Into the Woods (film)

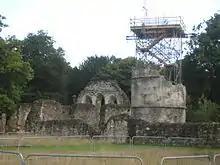
Rapunzel's tower under construction at Waverley Abbey in Farnham, Surrey.

Also in May, Jake Gyllenhaal and Chris Pine entered negotiations to play the Princes. Gyllenhaal dropped out due to scheduling conflicts with another film, "Nightcrawler", and was replaced by Billy Magnussen. One month later, Anna Kendrick began talks to play Cinderella. In June 2013, Walt Disney Studios publicly announced that the film had been greenlighted, and scheduled a release date for Christmas Day 2014. In July, MacKenzie Mauzy, Tammy Blanchard, Lucy Punch and Daniel Huttlestone joined the cast. Mauzy later said she had auditioned for Cinderella but did not get the part. Marshall saw her audition tape and brought her back in for Rapunzel, after recognizing "the 'vulnerability' and 'emotion' Mauzy could bring to Rapunzel after she read just one line", as he recalled. In early August, Sophia Grace Brownlee's representatives announced that she had been cast as Little Red Riding Hood. The announcement of Brownlee's casting, which was widely reported but never confirmed by Disney, was criticized as "a stunt" and was met with concern due to her age and the sexual undertones between Little Red and the Wolf. The film's synopsis and the official casting of Streep, Depp, Kendrick, Pine, and Blunt were revealed at the D23 Expo on August 10, 2013. On September 16, 2013, Lilla Crawford was confirmed as playing the character of Little Red Riding Hood, despite previous reports suggesting Brownlee. Crawford auditioned for Marshall via Skype, who offered her the role within two hours. Crawford was on a flight to London the next day as a result. Later on, Dominic Brownlee spoke about the withdrawal of his daughter Sophia Grace from the movie: "After careful consideration, we, the parents of Sophia Grace, felt that as rehearsals progressed that she was too young for this part. It was a joint decision between us and the director and producer of "Into the Woods" to withdraw Sophia Grace from the film." The casting of Richard Glover, Frances de la Tour, Simon Russell Beale, Joanna Riding, and Annette Crosbie in other roles was separately announced later on September 16.